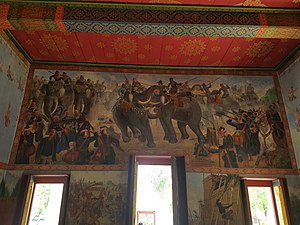
Thailand / Massemedier og ytringsfrihed / Ytringsfrihed og medieovervågning / Lese majeste (majestætfornærmelse)
En historiker blev i 2017 anklaget for lese majeste, fordi han rejste tvivl om Kong Naresuan af Ayutthayas kamp mod Burmas kronprins Mingyi Swa i år 2135 efter Bhuddist-tidsregning (1592-93). Maleri fra 2474 (1931-32) i Wat Suwan Dararam i Ayutthaya.
Thailand, officielt Kongeriget Thailand, tidligere kaldet Siam, er et kongerige i Sydøstasien. Det grænser til Myanmar, Laos, Cambodja og strækker sig også ned ad Malaccahalvøen til Malaysia. Medlem af ASEAN.